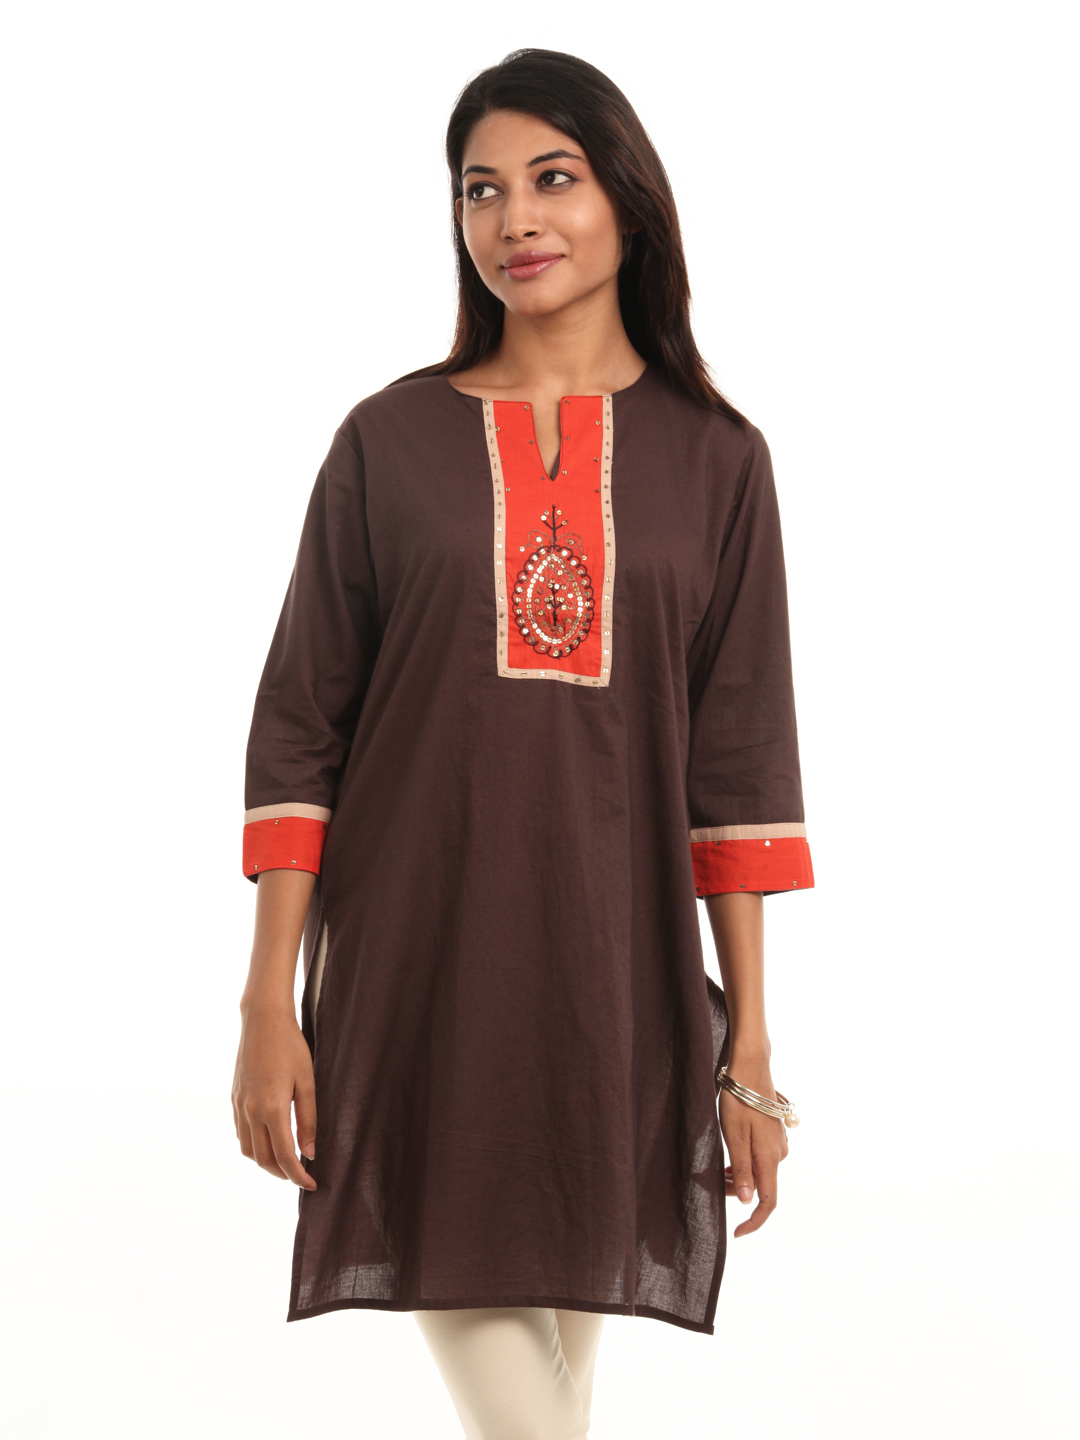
Shree Women Brown Kurta
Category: Apparel / Topwear / Kurtas
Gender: Women
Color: Brown
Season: Summer 2012
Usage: Ethnic